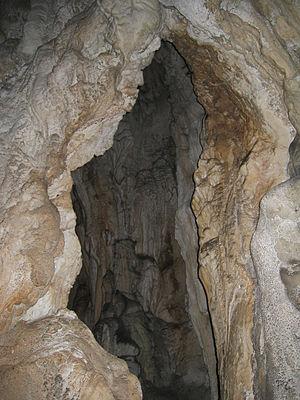
Grotte aux Oeufs.
Le massif de la Sainte-Baume, ou plus simplement la Sainte-Baume, est un massif provençal du Sud-Est de la France, qui s'étend entre les départements des Bouches-du-Rhône et du Var sur une superficie de 45 000 hectares.